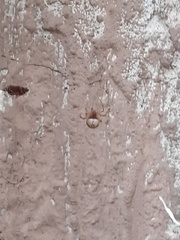
Species: Parasteatoda_tepidariorum